Deutschland-class cruiser

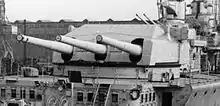
s rear gun turret

The three -class ships were armed with a main battery of six 28 cm SK C/28 guns mounted in two triple turrets, one on either end of the superstructure. The turrets were the Drh LC/28 type and allowed elevation to 40 degrees, and depression to −8 degrees. This provided the guns with a maximum range of . They fired a projectile at a muzzle velocity of . The guns were initially supplied with a total 630 rounds of ammunition, and this was later increased to 720 shells.